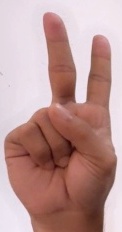
ASL sign: 2